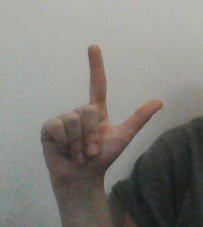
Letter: laam